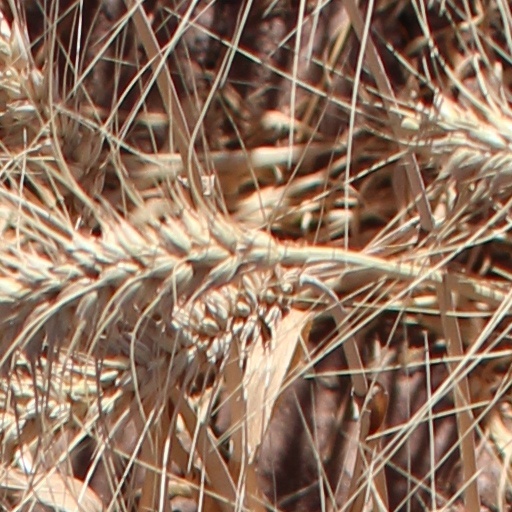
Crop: wheat